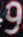
Number: 9